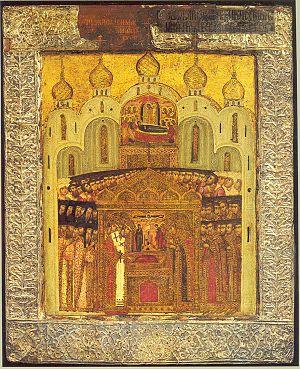
La Sainte tunique, dite aussi la Sainte robe, est selon la tradition le vêtement porté par Jésus-Christ au Calvaire et tiré au sort entre les soldats chargés de son exécution. Au temps d'Hérode, les Juifs portaient habituellement sous le manteau deux tuniques : une épaisse de dessus, une légère par-dessous.